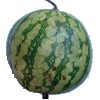
Label: watermelon